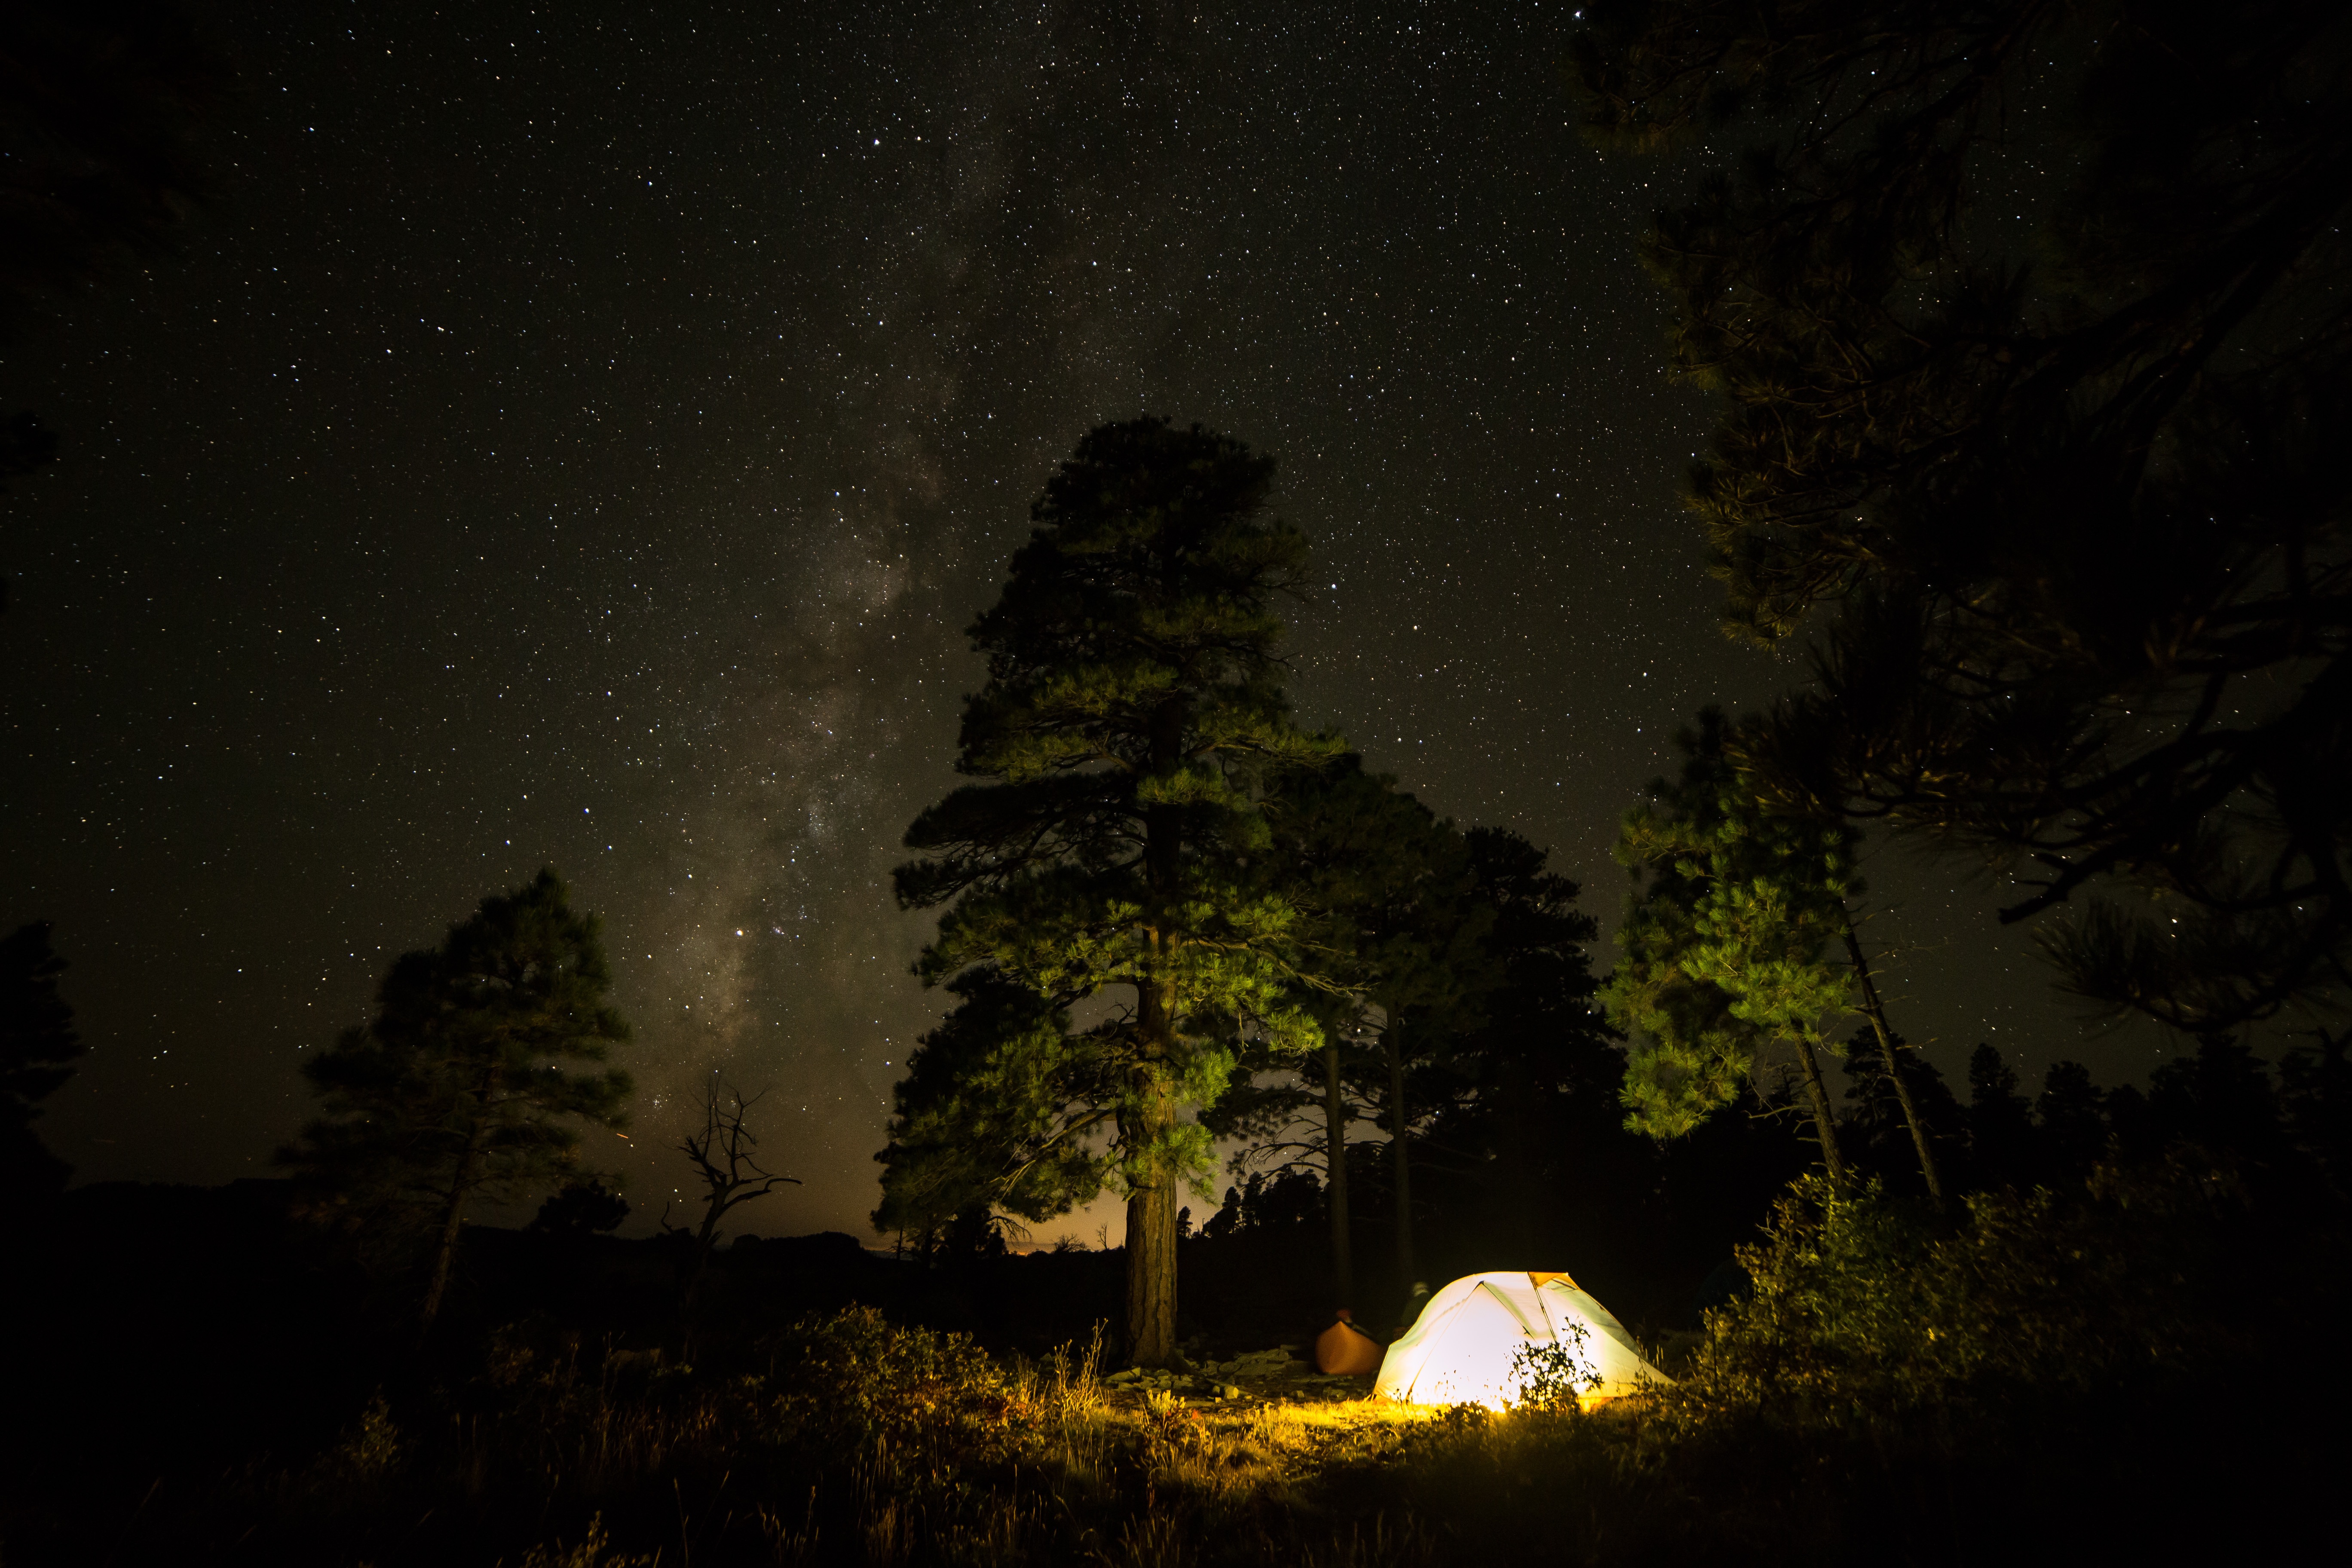
light, night, sunlight, star, atmosphere, evening, darkness, moonlight, midnight, astronomical object, atmospheric phenomenon